World War II in Yugoslav Macedonia

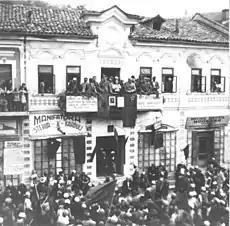
Public rally in Kičevo in the Albanian zone on 26 September 1943, after a significant revolt occurred in the area and a Soviet Macedonian republic was proclaimed. It was soon overwhelmed by the Bulgarian forces.

In September 1942 the envoy of the CC of CPY Dobrivoje Radosavljević succeed in forming a new Regional Committee loyal to the Yugoslav line under the leadership of Kuzman Josifovski Pitu. However, under Pitu's leadership the RC again avoided alluding to Yugoslavia, also they proclaimed to be the "Regional Committee of Communist Party of Macedonia" although such party didn't exist at that moment. Radosavljevic explained to the CPY leaders that Macedonians (except for those in parts of northern Macedonia who were pro-Serbian) were very afraid of a reintegration in Yugoslavia, even though they "already" despised the "Greater Bulgarian hegemonists" as well. Thus Radosavljevic suggested focusing the local communist propaganda towards historical references and traditional slogans like the "unification of Macedonia" to gain support from the population. Although the slogan "unified Macedonia" was not approved by Tito's headquarters or by Moscow. At the same time Macedonian communists more and more specifically stated to be genuine inheritors and promoters of centuries-old traditions of Macedonians, manifested by figures such Cyril and Methodius, and tied their cause through historical continuity with the Macedonian revolutionary movement.